Annie Renouf-Whelpley

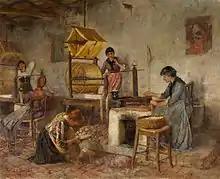
Frauen in der Webstube (trans: "Women in the Weaving Room"), signed by "Renouf-Whelpley, Munich, 1893"

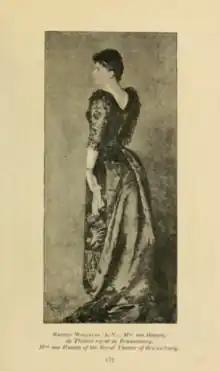
Portrait of Mlle. von Hausen of the Royal Theater of Braunschweig, exhibited by Annie Renouf-Whelpley at Paris in 1892, and Chicago in 1893.

On February 8, 1871, Rev. William Rounseville Alger married Annie Whelpley and Edward Renouf at All Souls Unitarian Church, Roxbury, Massachusetts, The couple had two children: Edward Davenport Renouf (1872–1954), born in Boston, and Vincent Adams Renouf (1876–1910), born in Düsseldorf, Germany (who later became a professor of history and political economics at Tianjin University). The children grew up in Germany, where in 1880 Edward Renouf received the degree of Doctor of Philosophy from the University of Freiberg, and where, from 1880 until 1885, he taught chemistry at the University of Munich. In 1885, he left his family to take a position as professor of chemistry on the faculty of Johns Hopkins University in Baltimore, where he would teach until his retirement in 1911.